Demetrio Albertini

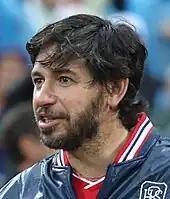
Albertini in 2016

Demetrio Albertini (born 23 August 1971) is the sporting director of Parma and a former professional Italian football midfielder and vice-president of the Italian Football Federation (FIGC). He is widely considered one of the legends of the AC Milan side of the 90s and a fundamental player for the Italy national team of the same period. He spent most of his career with Milan of Italy's Serie A, winning many trophies, including five Serie A titles and two UEFA Champions League titles with the club. He also played his final season for Barcelona, winning the Spanish League before retiring that year.